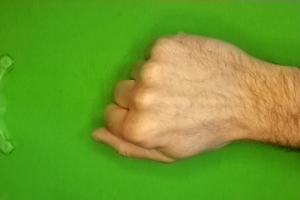
Label: rock